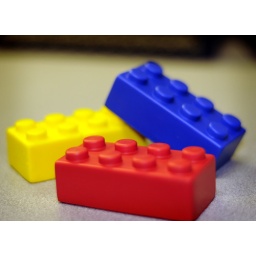
The building blocks of life come in colorful squishy stress relievers too! haha